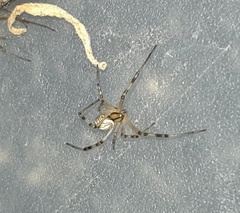
Species: Lactrodectus_hesperus